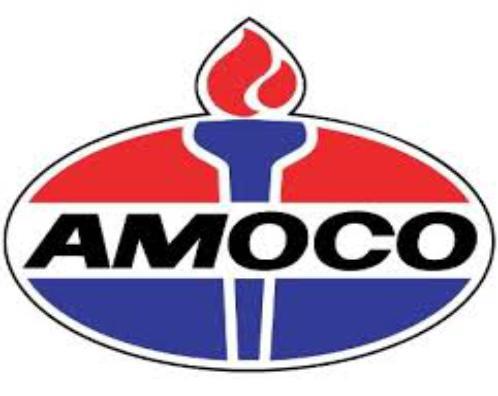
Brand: Amoco
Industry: Others